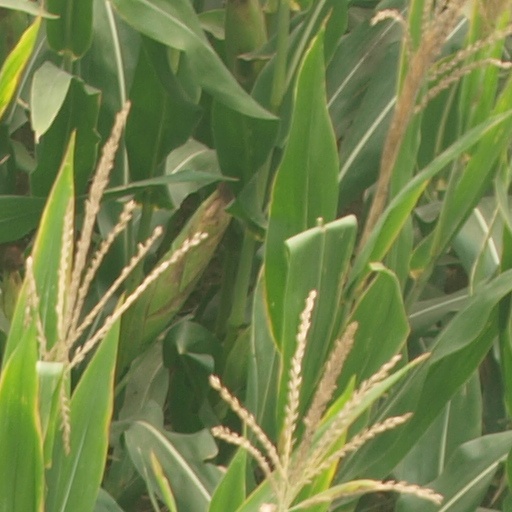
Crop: maize; corn